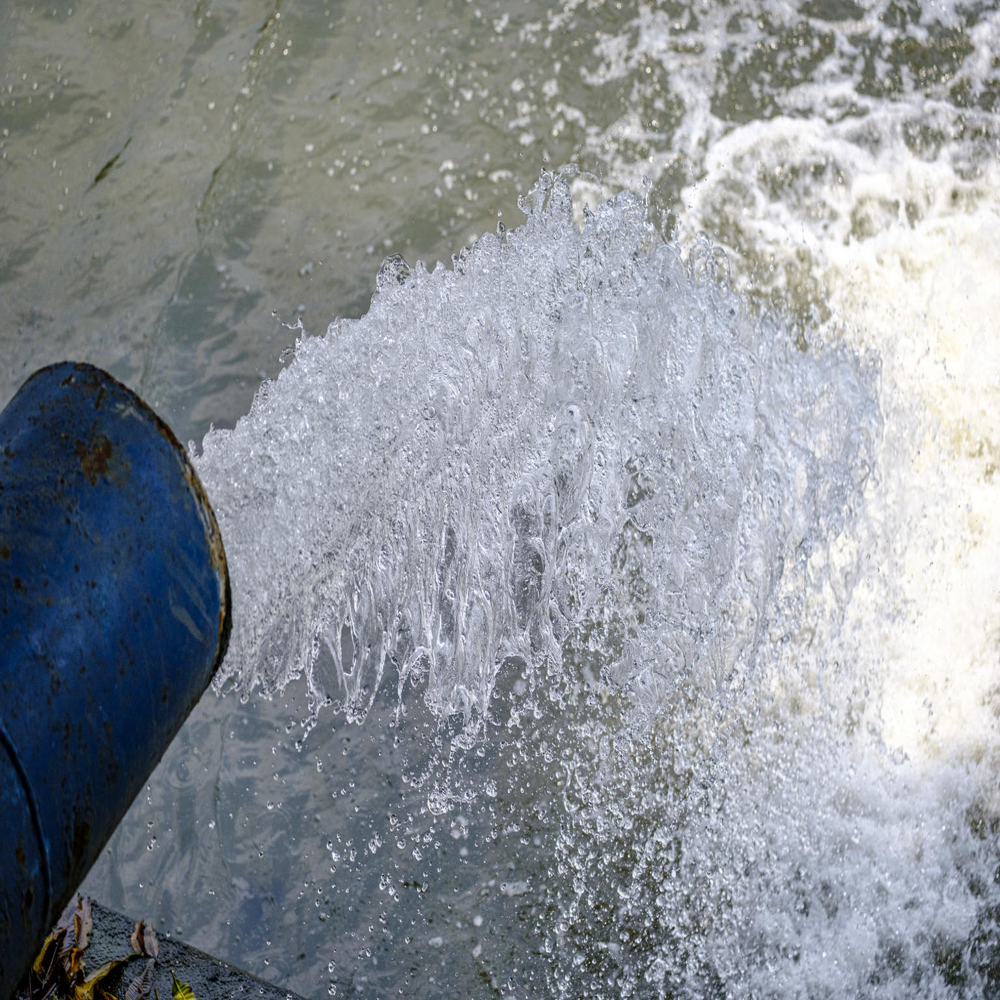
Body of water present: yes
Land polluted: no
Water polluted: no
Pollution percentage: 0%